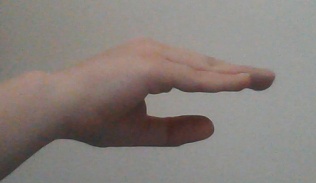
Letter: jeem